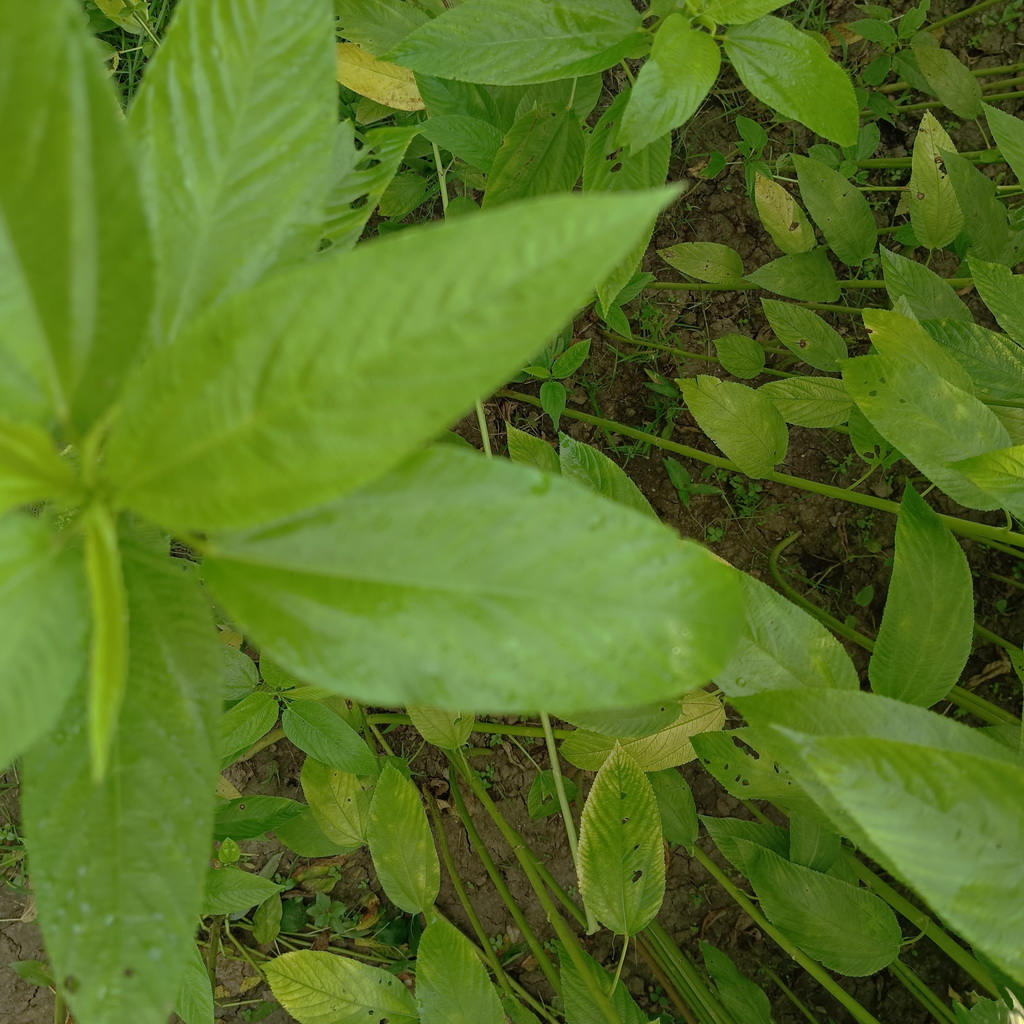
Label: Fresh